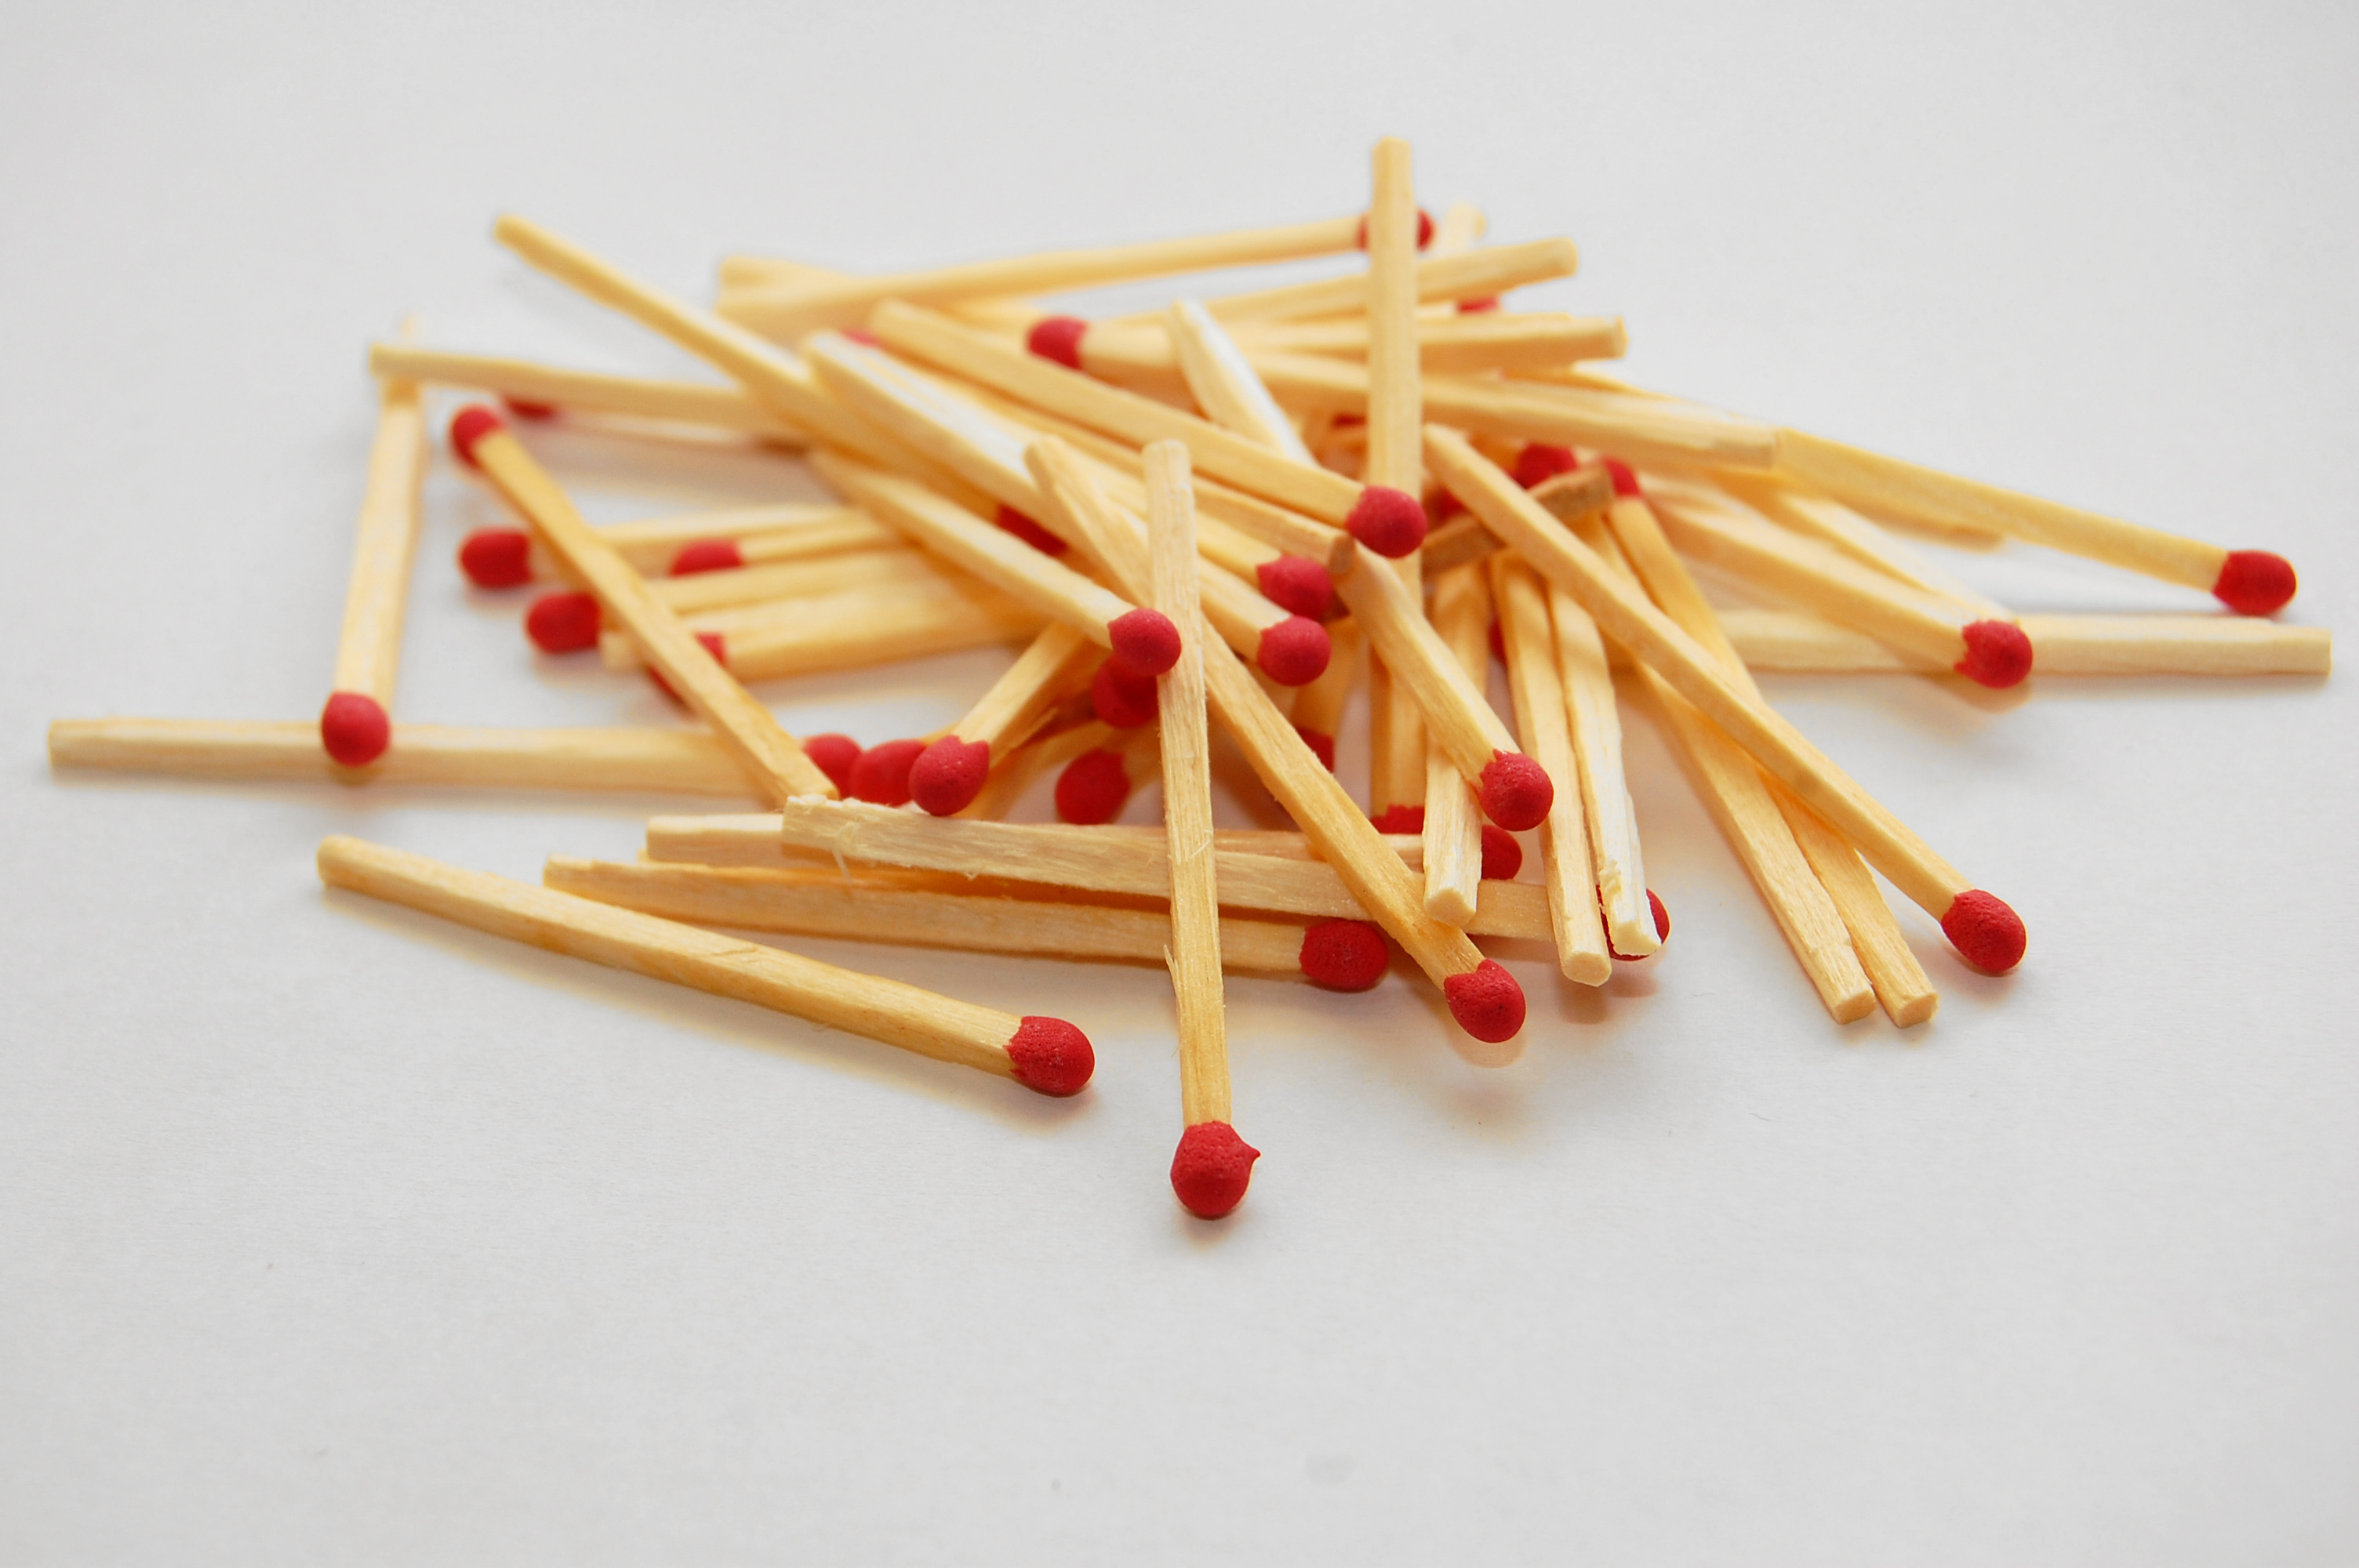
art, matches, match